Raja (1943 film)

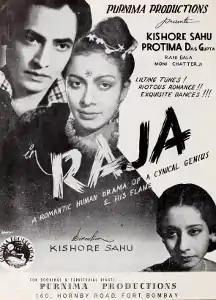

Raja is a 1943 Hindi film directed by Kishore Sahu. It was the first film from the newly established "Purnima Productions". A social satire, it starred Kishore Sahu and Protima Das Gupta in the lead. The music was composed by Khan Mastana, and Kishore Sahu sang the songs picturised on him. The rest of the cast included Ramesh Gupta, Gulab, Moni Chatterjee, Badri Prasad and Rani Bala.